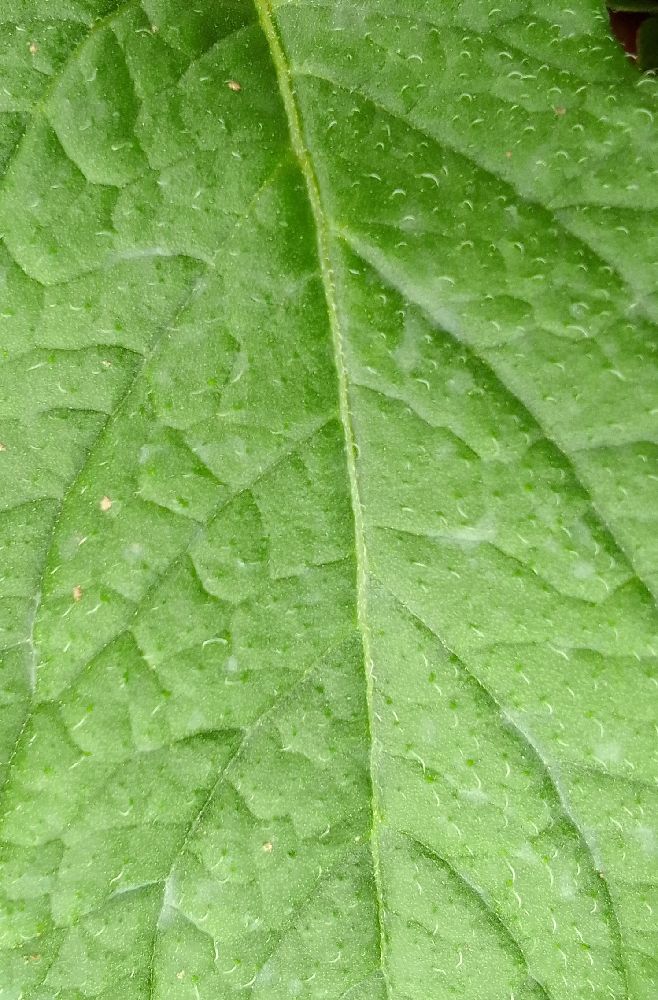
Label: Healthy